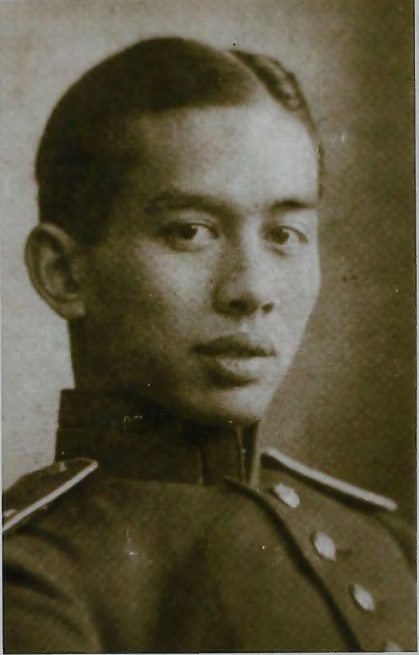
หม่อมเจ้าทองฑีฆายุ ทองใหญ่

infobox royalty
| image = หม่อมเจ้าทองทีฆายุ.jpg
| title = หม่อมเจ้า ชั้น 4
| death_style = สิ้นชีพตักษัย
| father1 = พระเจ้าบรมวงศ์เธอ กรมหลวงประจักษ์ศิลปาคม
| mother1 = หม่อมพริ้ง
| spouse-type = หม่อม
| spouse = หม่อมลุดมิลา ทองใหญ่ ณ อยุธยา
| issue-type = พระบุตร
| issue = หม่อมราชวงศ์จักรทอง ทองใหญ่ หม่อมราชวงศ์ผ่องลักษณ์ ทองใหญ่หม่อมราชวงศ์พักตร์พริ้ง ทองใหญ่หม่อมราชวงศ์สิงคธา ทองใหญ่
| dynasty = ราชวงศ์จักรี|จักรี
พลตรี หม่อมเจ้าทองฑีฆายุ ทองใหญ่ (4 มิถุนายน พ.ศ. 2429 – 1 กรกฎาคม พ.ศ. 2486) เป็นพระโอรสในพระเจ้าบรมวงศ์เธอ กรมหลวงประจักษ์ศิลปาคม ประสูติแต่หม่อมพริ้ง
== พระประวัติ ==
หม่อมเจ้าทองฑีฆายุ ทองใหญ่ เป็นพระโอรสในพระเจ้าบรมวงศ์เธอ กรมหลวงประจักษ์ศิลปาคม ประสูติแต่หม่อมพริ้ง เมื่อวันที่ 4 มิถุนายน พ.ศ. 2429 เนื่องจากเป็นโอรสองค์แรกที่ไม่ถึงชีพิตักษัยดังเช่นโอรสและธิดาองค์ก่อน ๆ จึงเรียกว่า "ทองรอด" ต่อมามีพระนามจริงว่า "ทองฑีฆายุ" และได้ขนานนามว่า "พระบิดาของเหล่าทหารการสัตว์และสัตวแพทย์ไทย" ทรงเคยเสด็จไปทรงศึกษาวิชาการทหารที่ประเทศรัสเซีย ในพระอุปถัมภ์ของสมเด็จพระเชษฐาธิราช เจ้าฟ้าจักรพงษ์ภูวนาถ กรมหลวงพิษณุโลกประชานาถ ตั้งแต่ชันษา 12 ปี ทรงดำรงตำแหน่ง ผู้บัญชาการกองพลที่ 2 และถูกปรับเป็นนายทหารนอกประจำการ เมื่อปี พ.ศ. 2475ประกาศกระทรวงกลาโหม เรื่อง ให้นายทหารออกจากประจำการ
พลตรี หม่อมเจ้าทองฑีฆายุ ทองใหญ่ สิ้นชีพตักษัยเมื่อวันที่ 1 กรกฎาคม พ.ศ. 2486 พระราชทานเพลิงศพ ณ วัดไตรมิตรวิทยารามวรวิหาร เมื่อวันที่ 9 กรกฎาคม ปีเดียวกัน
== พระยศ ==
* – นายร้อยเอก
* 28 เมษายน พ.ศ. 2458: นายพันตรี พระราชทานยศนายทหารบก
* 23 สิงหาคม พ.ศ. 2458: เข้ารับพระราชทานสัญญาบัตรยศ รายวันพระราชทานสัญญาบัตรยศนายทหารบก
* 23 มีนาคม พ.ศ. 2459: นายพันโท พระราชทานยศนายทหารบก
* 24 เมษายน พ.ศ. 2463: นายพันเอก พระราชทานยศทหารบก
* 1 เมษายน พ.ศ. 2471: นายพลตรี พระราชทานยศทหารบก
== ตำแหน่ง ==
* 10 เมษายน 2455 – ราชองครักษ์เวร แจ้งความกระทรวงกลาโหม เรื่อง แต่งตั้งนายทหาร
* – ปลัดกรมทหารม้าที่ 2
* เมษายน 2457 – รักษาราชการในตำแหน่งผู้บังคับการกรมทหารม้าที่ 2 แจ้งความกระทรวงกลาโหม เรื่อง ย้ายนายทหารรับราชการ
* มกราคม 2457 – ผู้บังคับการกรมทหารม้าที่ 1 (รักษาพระองค์) และคงเป็นผู้ช่วยจเรการม้าและสัตว์พาหนะทหารบก แจ้งความกระทรวงกลาโหม เรื่อง ย้ายนายทหารรับราชการ
* 24 มีนาคม 2459 – ราชองครักษ์เวร แจ้งความกรมราชองครักษ์
* สิงหาคม 2460 – พ้นจากตำแหน่งรักษาราชการแทนผู้บังคับการกรมทหารม้าที่ 2 แจ้งความกระทรวงกลาโหม เรื่อง เลื่อนย้ายนายทหารรับราชการ
== โอรสและธิดา ==
ไฟล์:หม่อมเจ้าทองฑีฆายุ ทองใหญ่, หม่อมลุดมีลา ทองใหญ่ ณ อยุธยาและบุตรธิดา.jpg|thumb|หม่อมเจ้าทองฑีฆายุ ทองใหญ่, หม่อมลุดมิลา ทองใหญ่ ณ อยุธยา และโอรสธิดา
หม่อมเจ้าทองฑีฆายุ มีโอรสและธิดากับหม่อมลุดมิลา 4 คน คือ
* หม่อมราชวงศ์จักรทอง ทองใหญ่
* หม่อมราชวงศ์ผ่องลักษณ์ ทองใหญ่
* หม่อมราชวงศ์พักตร์พริ้ง ทองใหญ่
* หม่อมราชวงศ์สิงคธา ทองใหญ่
== เครื่องราชอิสริยาภรณ์ ==
* พระราชทานเครื่องราชอิสริยาภรณ์ ในงานเฉลิมพระชมนพรรษา ราชกิจจานุเบกษา เล่ม 47 หน้า 3079 วันที่ 16 พฤศจิกายน 2473 ราชกิจจานุบกษา วันที่ 27 พฤศจิกายน 2464
* ราชกิจจานุเบกษา, พระราชทานเครื่องราชอิสริยาภรณ์ เล่ม 44 หน้า 3866 วันที่ 4 มีนาคม 2470
* ราชกิจจานุเบกษา, พระราชทานเหรียญดุษฎีมาลา , เล่ม ๒๙, ตอน ๐ ง, ๓๐ มีนาคม พ.ศ. ๒๔๕๕, หน้า ๒๘๖๑
* พระราชทานเครื่องราชอิสริยาภรณ์และเหรียญ ราชกิจจานุเบกษา เล่ม 40 หน้า 3431 วันที่ 7 มกราคม 2466
*
* พระราชทานเหรียญรัตนาภรณ์ ราชกิจจานุเบกษา วันที่ 20 พฤศจิกายน 2464
*
== อ้างอิง ==
* พลตรีหม่อมเจ้า ทองฑีฆายุ ทองใหญ่
หมวดหมู่:ทหารบกชาวไทย
หมวดหมู่:หม่อมเจ้าชาย
หมวดหมู่:ราชสกุลทองใหญ่
หมวดหมู่:สัตวแพทย์ชาวไทย
หมวดหมู่:อาจารย์คณะสัตวแพทยศาสตร์
หมวดหมู่:ผู้ได้รับเครื่องราชอิสริยาภรณ์ ต.ช.
หมวดหมู่:ผู้ได้รับเหรียญ ร.ด.ม.(ศ)‎